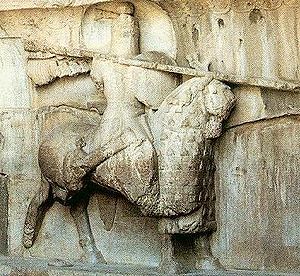
Katafrakt
Katafrakt til hest i Sassanidernes tjeneste.
"Katafrakt el. Clibanarii betegner svært pansrede kavalerienheder, som blev brugt af flere af antikkens imperier, bl.a. parterne, romerne og sassaniderne. Katafrakt stammer fra græsk: κατάφρακτος og betyder ""[at] pansre"". Oprindelsen til ordet Clibanarii er usikker, men clibani betyder på latin ""feltovn"". Det kan dog være en forvanskning af de persiske ord griwbanwar eller griva-pana-bara, som betyder ""hals-beskytter-bærer"".